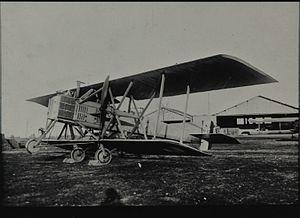
Le Salmson-Moineau SM.1 est un avion militaire de la Première Guerre mondiale biplan conçu par l'ingénieur René Moineau et construit en France par la société Salmson.
La Société des Moteurs Salmson a été de 1913 à 1962 un des grands constructeurs aéronautiques et automobiles français aux côtés d'Hispano-Suiza, d'Avions Voisin, de Renault ou de Lorraine-Dietrich.